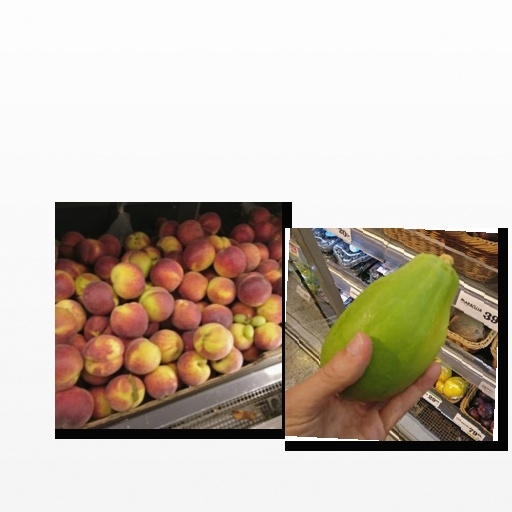
Food items: papaya, peach